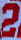
Number: 2